Robert and Thomas Wintour

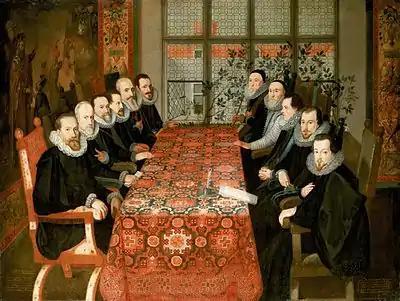
Don Juan de Tassis and Juan Fernández de Velasco, 5th Duke of Frías, pictured seated at the Somerset House Conference in August 1604. Thomas petitioned both on the plight of English Catholics.

Robert, a faithful Catholic, was married to Gertrude Talbot, daughter of the recusant John Talbot of Grafton. He inherited the Tudor Huddington Court near Worcester, along with a significant fortune with which he was known to be generous. Under Robert, Huddington Court became a known refuge for priests. The proclamation for his capture, issued following the plot's failure, described him as "a man of mean stature, and rather low than otherwise; square made, somewhat stooping; near 40 years of age; his hair and beard brown; his beard not much, and his hair short". The Jesuit John Gerard wrote that he was "esteemed in his life to be one of the wisest and most resolute and sufficient gentlemen in Worcestershire". Gerard's appraisal of Thomas was just as complimentary. He was apparently an intelligent, witty and educated man, who could speak Latin, Italian, Spanish and French. "He was of mean stature, but strong and comely and very valiant, about 33 years old or somewhat more." Thomas worked as a servant to William Parker, 4th Baron Monteagle. He was educated as a lawyer, but following several years of dissipation travelled to Flanders and enrolled in the English army. He fought against Catholic Spain in the Low Countries, France, and possibly against the Turks in Central Europe. However, by 1600 his views had changed; citing his belief in the injustice of fighting against the power of Catholic Spain, like his elder brother he became a passionate Catholic. Travelling as 'Mr Winter of Worcestershire', from 24 February 1601 he spent 13 days in Rome for the jubilee, and later that year and into 1602 travelled to Spain, to petition the Council on behalf of the Catholic rebels left leaderless by the execution of Robert Devereux, 2nd Earl of Essex. Father Henry Garnet, perhaps thinking that the purpose behind Thomas's visit was to gain financial support for impoverished English Catholics, sent him to Superior Father Joseph Creswell, who made the introductions to the Spanish. This trip to Spain later became the first of two visits to be dubbed by the English government as the Spanish Treason, but Thomas's timing was unfortunate, coming as it did so soon after Spain's failed attack in Ireland, and he received only vague assurances of their support. In England he met with the Spanish embassy Don Juan de Tassis, who in August 1603 landed at Dover to help negotiate an Anglo-Spanish treaty. Tassis quickly realised that any chance of a successful Catholic rebellion was unlikely, and discounted Thomas's claim that, with funding, "3,000 Catholics" would be available for the cause. After meeting with King James, he wrote to Spain emphasising the need to prioritise peace with England over the freedom of her Catholics.